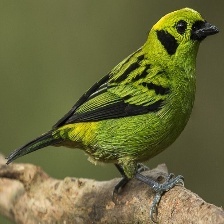
Species: EMERALD TANAGER
Scientific name: TANGARA FLORIDA